Greenlink Rotary Park Trail System

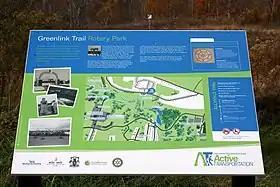
Interpretive Panel at the Rotary Drive Entrance

To commemorate the 50th anniversary of Rotary International, the Rotary Club of Sydney constructed Rotary Park. The park opened on 15 August 1956 through the collaboration and work of Rotarian volunteers, businesses, trade unions, and local citizens. The park area included the existing, decommissioned historic city reservoir, including the Wentworth Creek Dam and waterfall dating from the 1880s. This was incorporated into the park as a swimming lake with diving platforms, a lifeguard stand, and a sand shoreline.